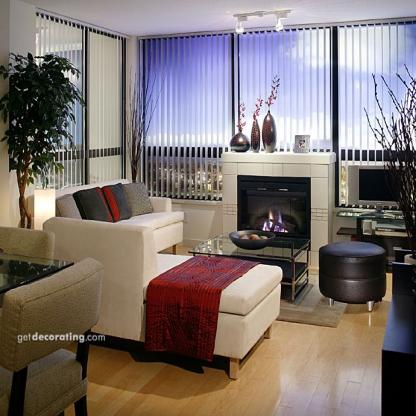
Scene: Indoor